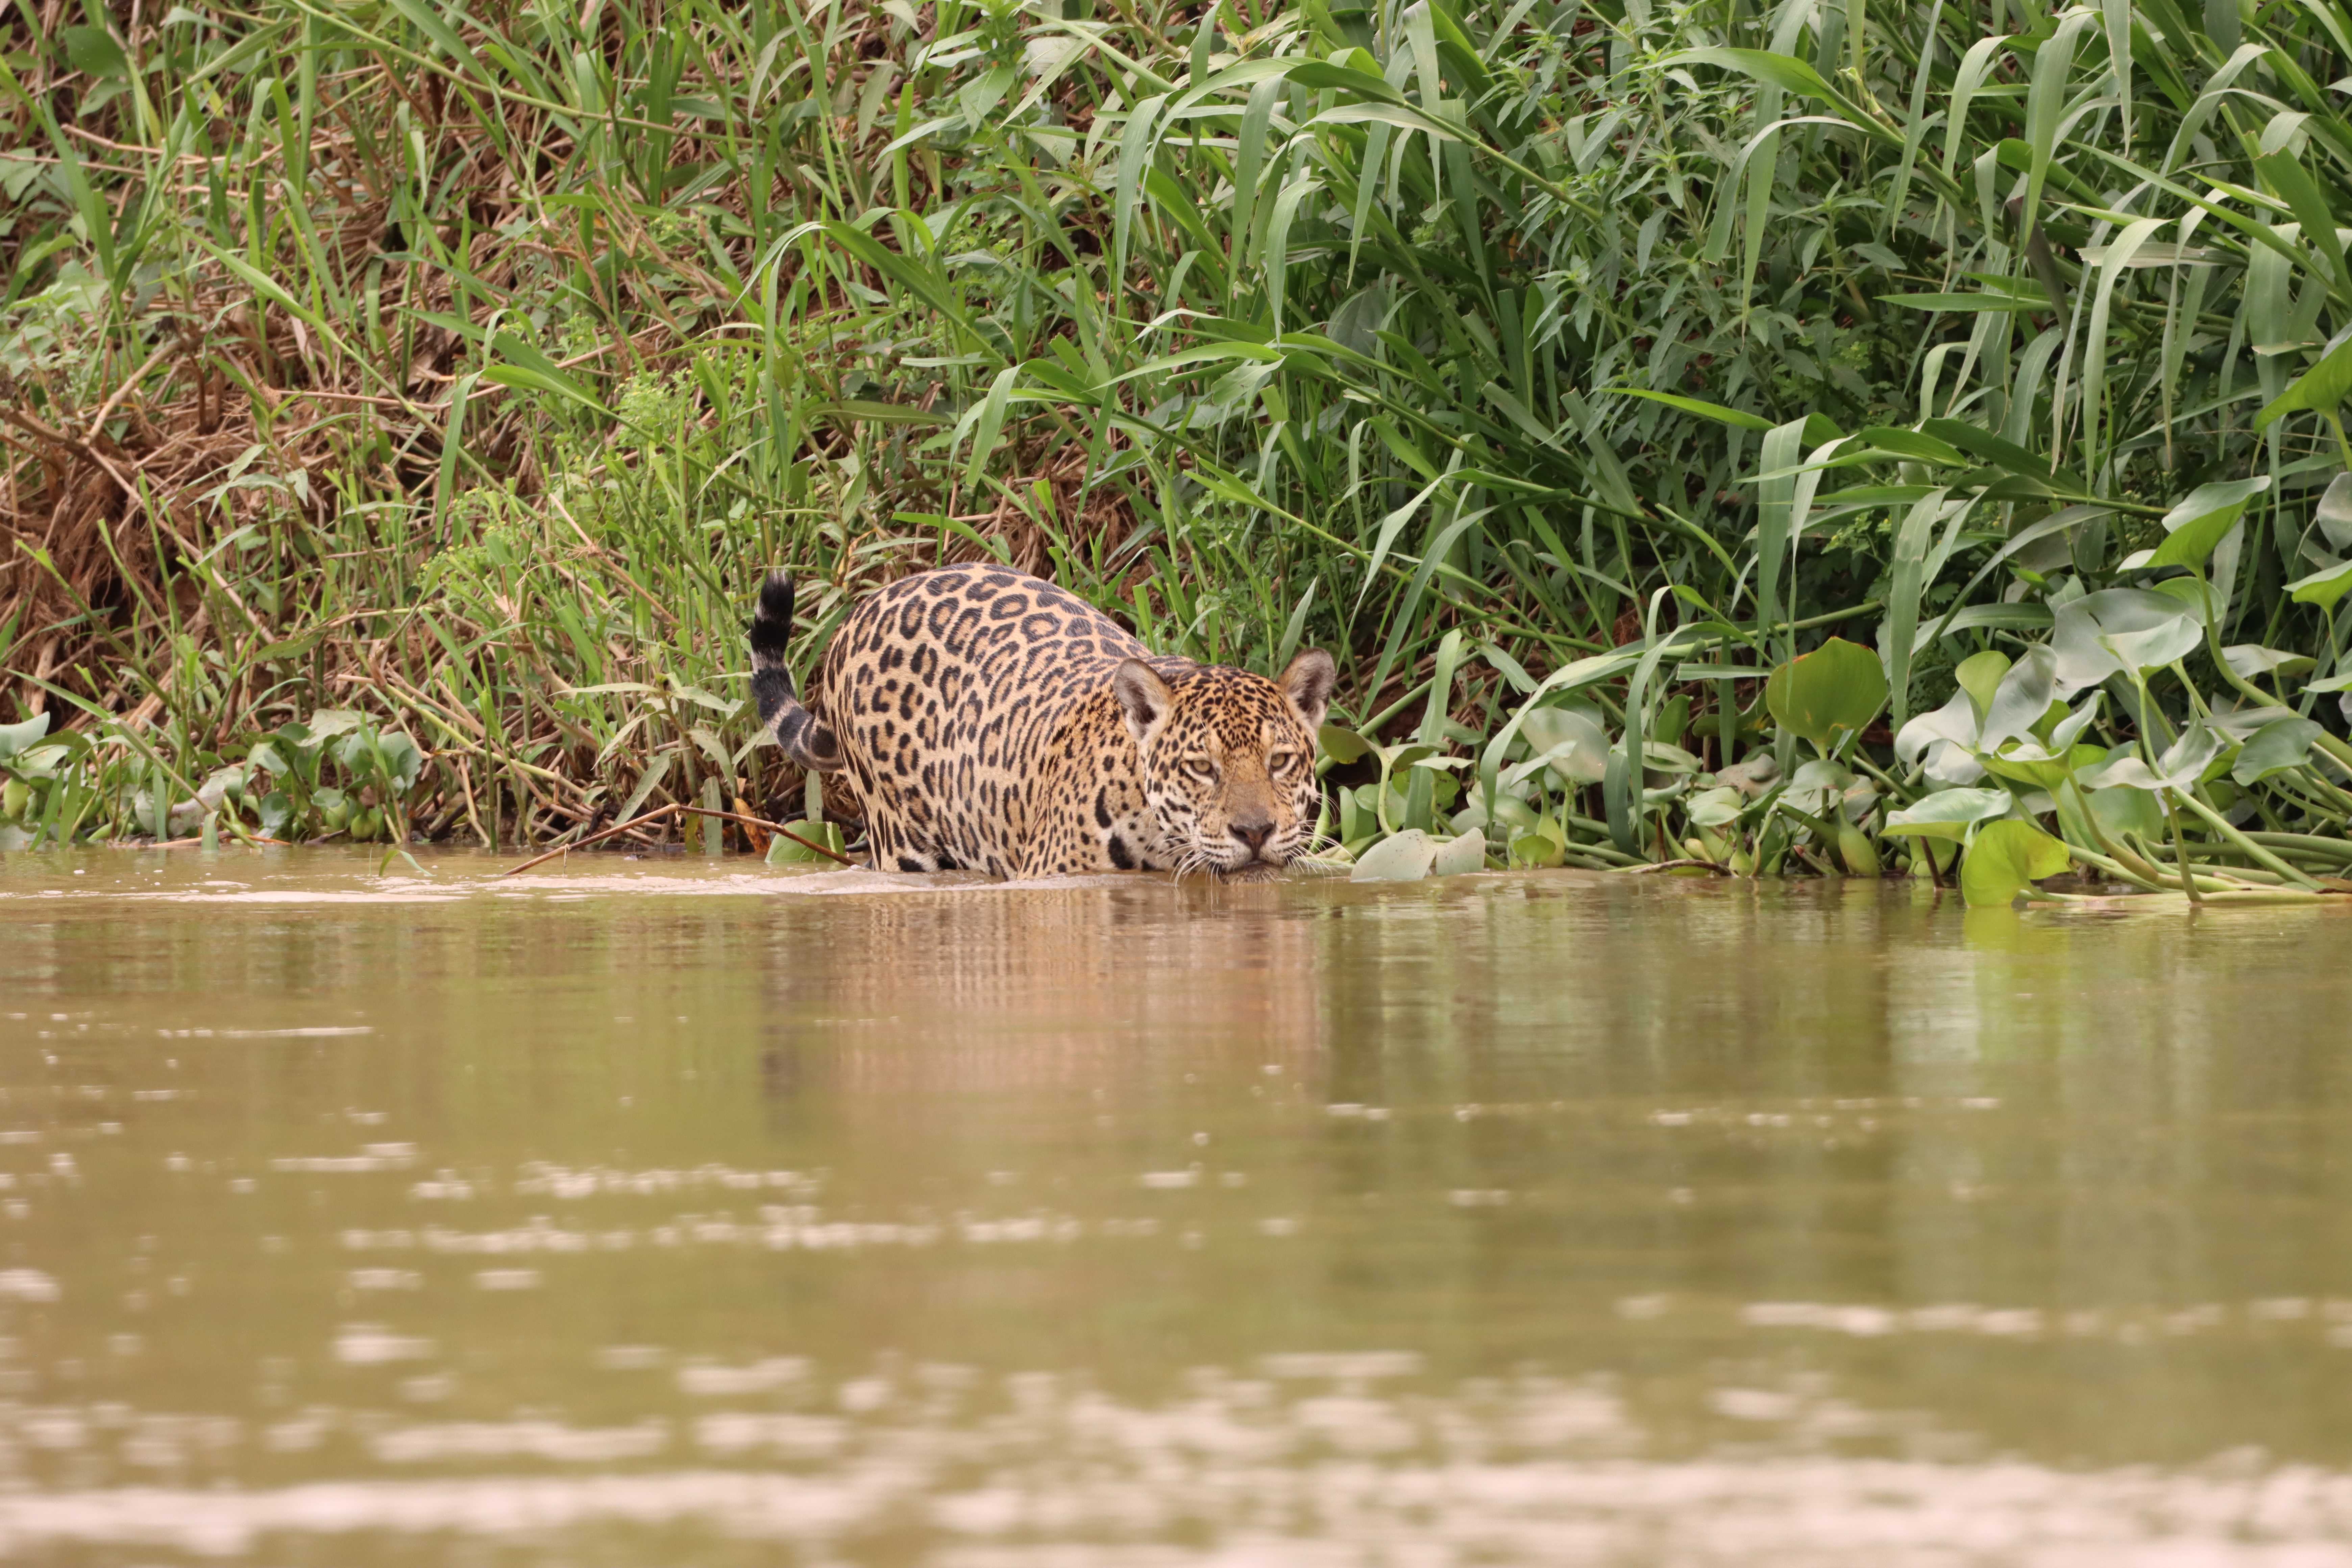
Jaguar: Solar